M1C helmet

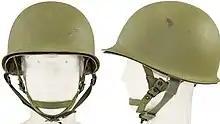
M1C Helmet

The M1C helmet was a variant of the U.S. Army's popular and iconic M1 helmet. Developed in World War II to replace the earlier M2 helmet, it was not made available until issued to paratroopers in January 1945. It was different from the M2 in various ways, most importantly its bails (chinstrap hinges). The M2 had fixed, spot welded "D" bales so named for their shape, similar to early M1s. It was found that when sat on or dropped, these bails would snap off. The solution was the implementation of the swivel bail, which could move around and so was less susceptible to breaking.